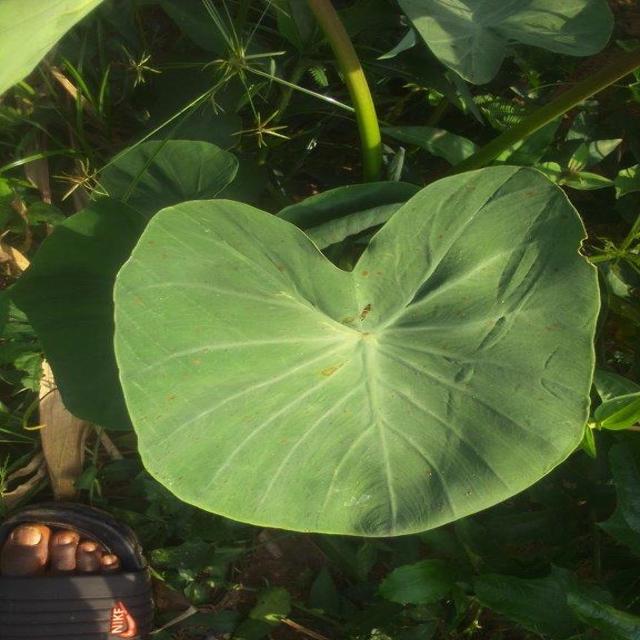
Label: Healthy